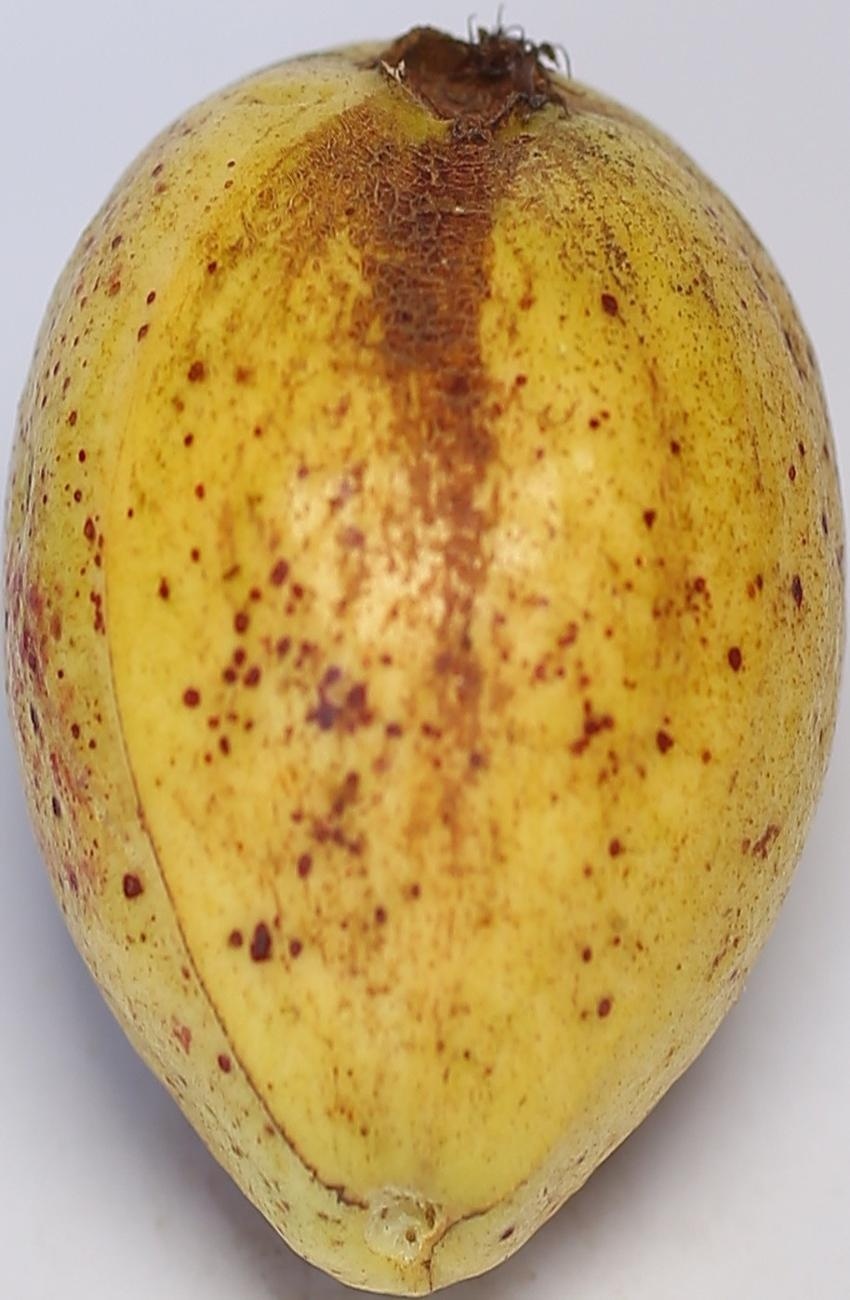
Maturity: ripe
Variety: thadhrami